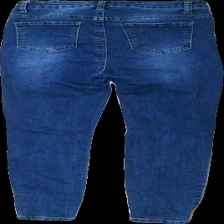
View: back
Type: Jeans
Category: Ladies
Brand: Not in the list
Brand text on label: shein
Colors: Blue
Material: 100% bomull
Pattern: Other
Cut: Tight
Size: 36
Season: All
Holes: Major
Price range: 50-100
Recommended usage: Reuse
Description: jeans med hål